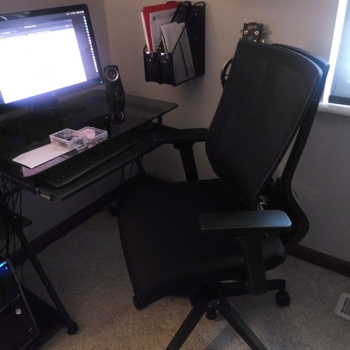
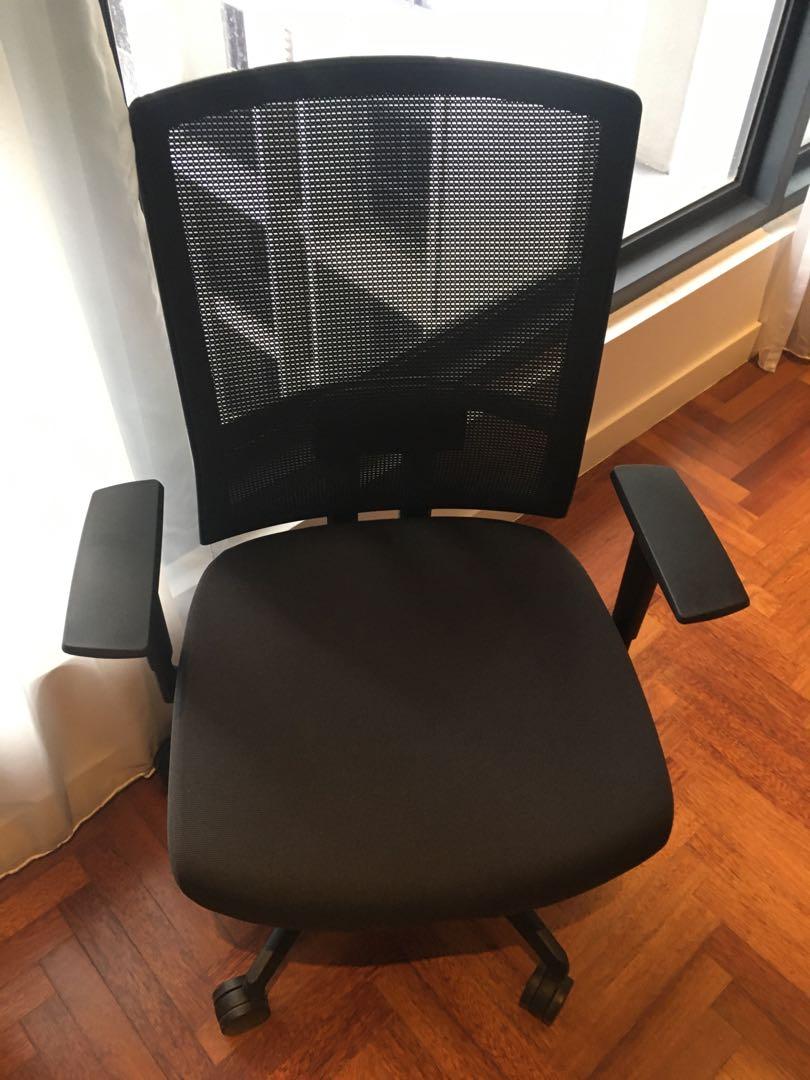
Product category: items_chair
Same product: no